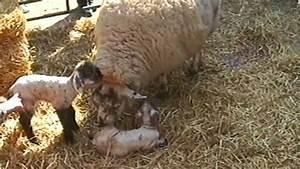
sheep